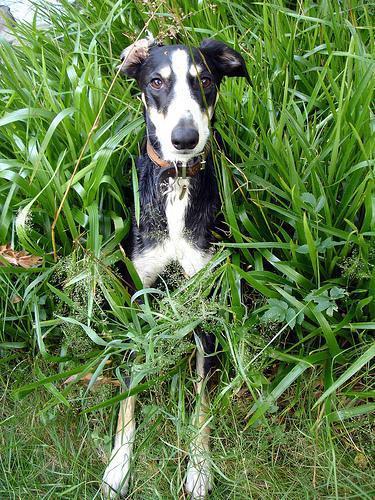
whippet